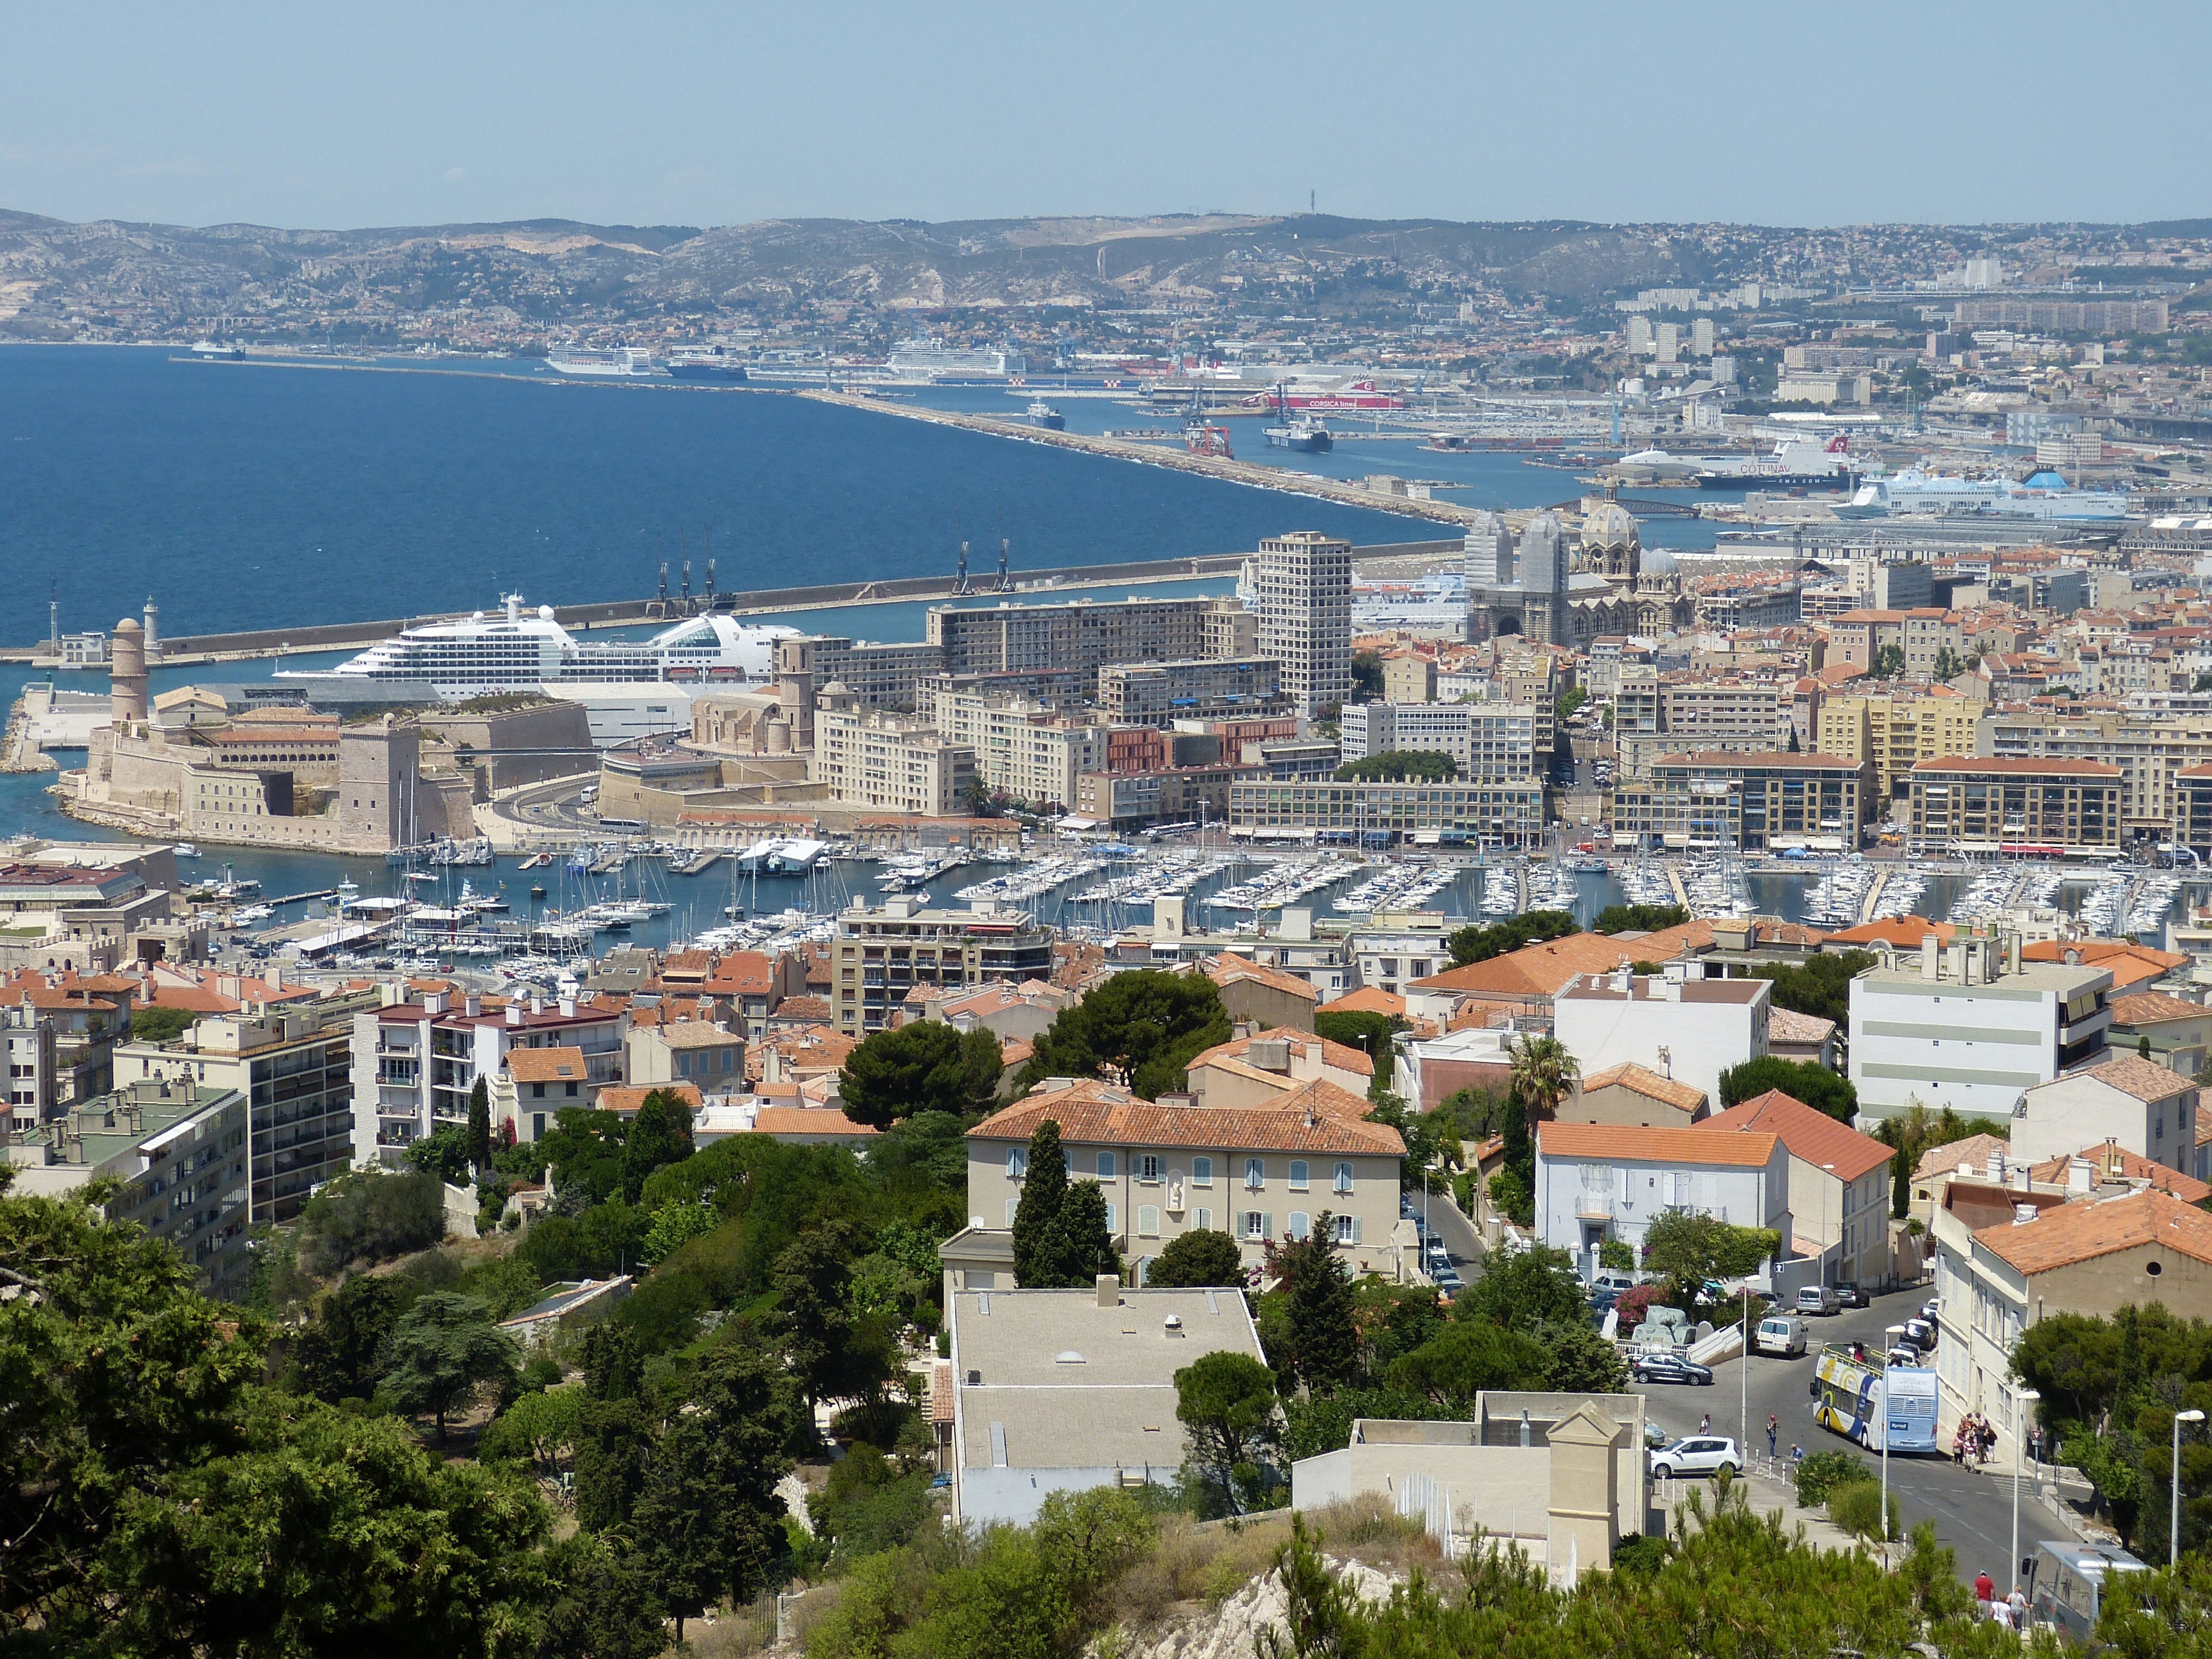
sea, skyline, photography, town, view, city, cityscape, panorama, downtown, france, suburb, mediterranean, port, stadium, outlook, promenade, marseille, neighbourhood, south of france, bird's eye view, aerial photography, urban area, residential area, human settlement